Yangon Central railway station

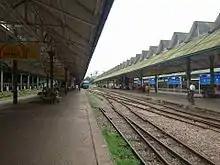
Yangon central railway station terminal

In December 2007, the Yangon city government announced a master plan that would have resulted in Yangon Central being relocated to a satellite town, East Dagon, from downtown Yangon at an unspecified date; this did not come to fruition.